Stemware

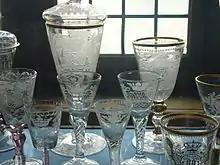
18th century stemware from the museum at Frederiksborg Palace, Denmark

Stemware is drinkware where the bowl stands on a "stem" above a "foot" (base that allows to put the vessel down onto a table). It is usually made from glass, but may be made from ceramics or metals. The stemware is intended for cool beverages, like water or wine. The stem allows the drinker to hold the glass without affecting the temperature of the drink. The snifters represent an exception, as they are designed to hold the bowl in a cup of the hand to warm up the beverage.